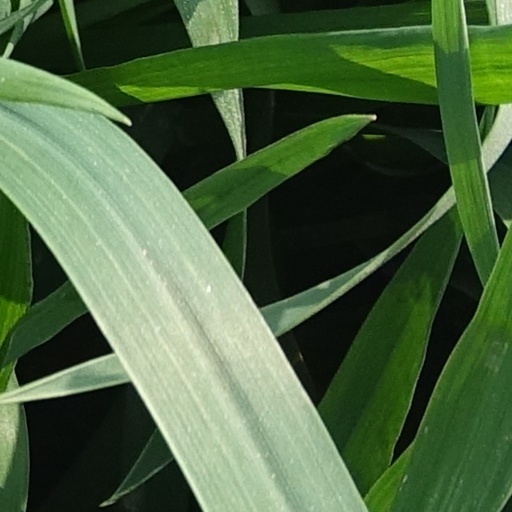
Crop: wheat